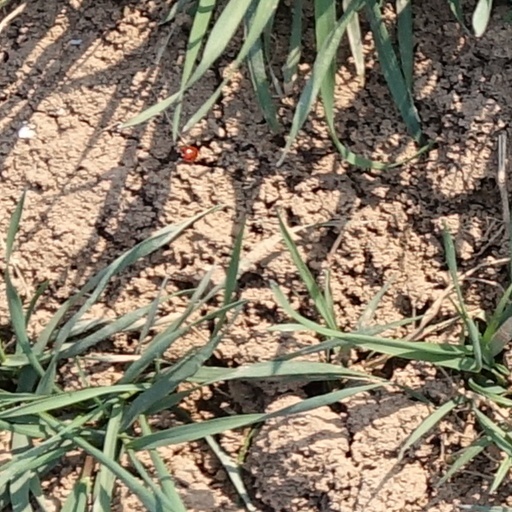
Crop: wheat